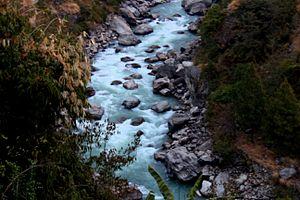
La Trishuli est une rivière transfrontalière et l'un des principaux affluents du bassin de la rivière Gandaki, dans le centre du Népal. Elle prend sa source au Tibet, où elle est appelée Kyirong Tsangpo.